Long range shooting

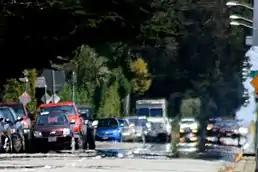
Observing mirage, seen as "waves" above this hot road, is often used to estimate wind speed in long range shooting.

For long range shooting it is important to compensate for the wind by observing the wind's strength and direction, and then adjust the sights accordingly by rules of thumb. Wind force can be estimated by feeling the wind at the shooting position and seeing signs of it in the terrain. For instance, after guessing the wind strength in meters per second (m/s), this wind value can be transferred to a sight correction in number of clicks. This rule of thumb applies to winds that come 90 degree from the side (full value), however winds coming from an angle must be taken into account by applying less sight adjustment.